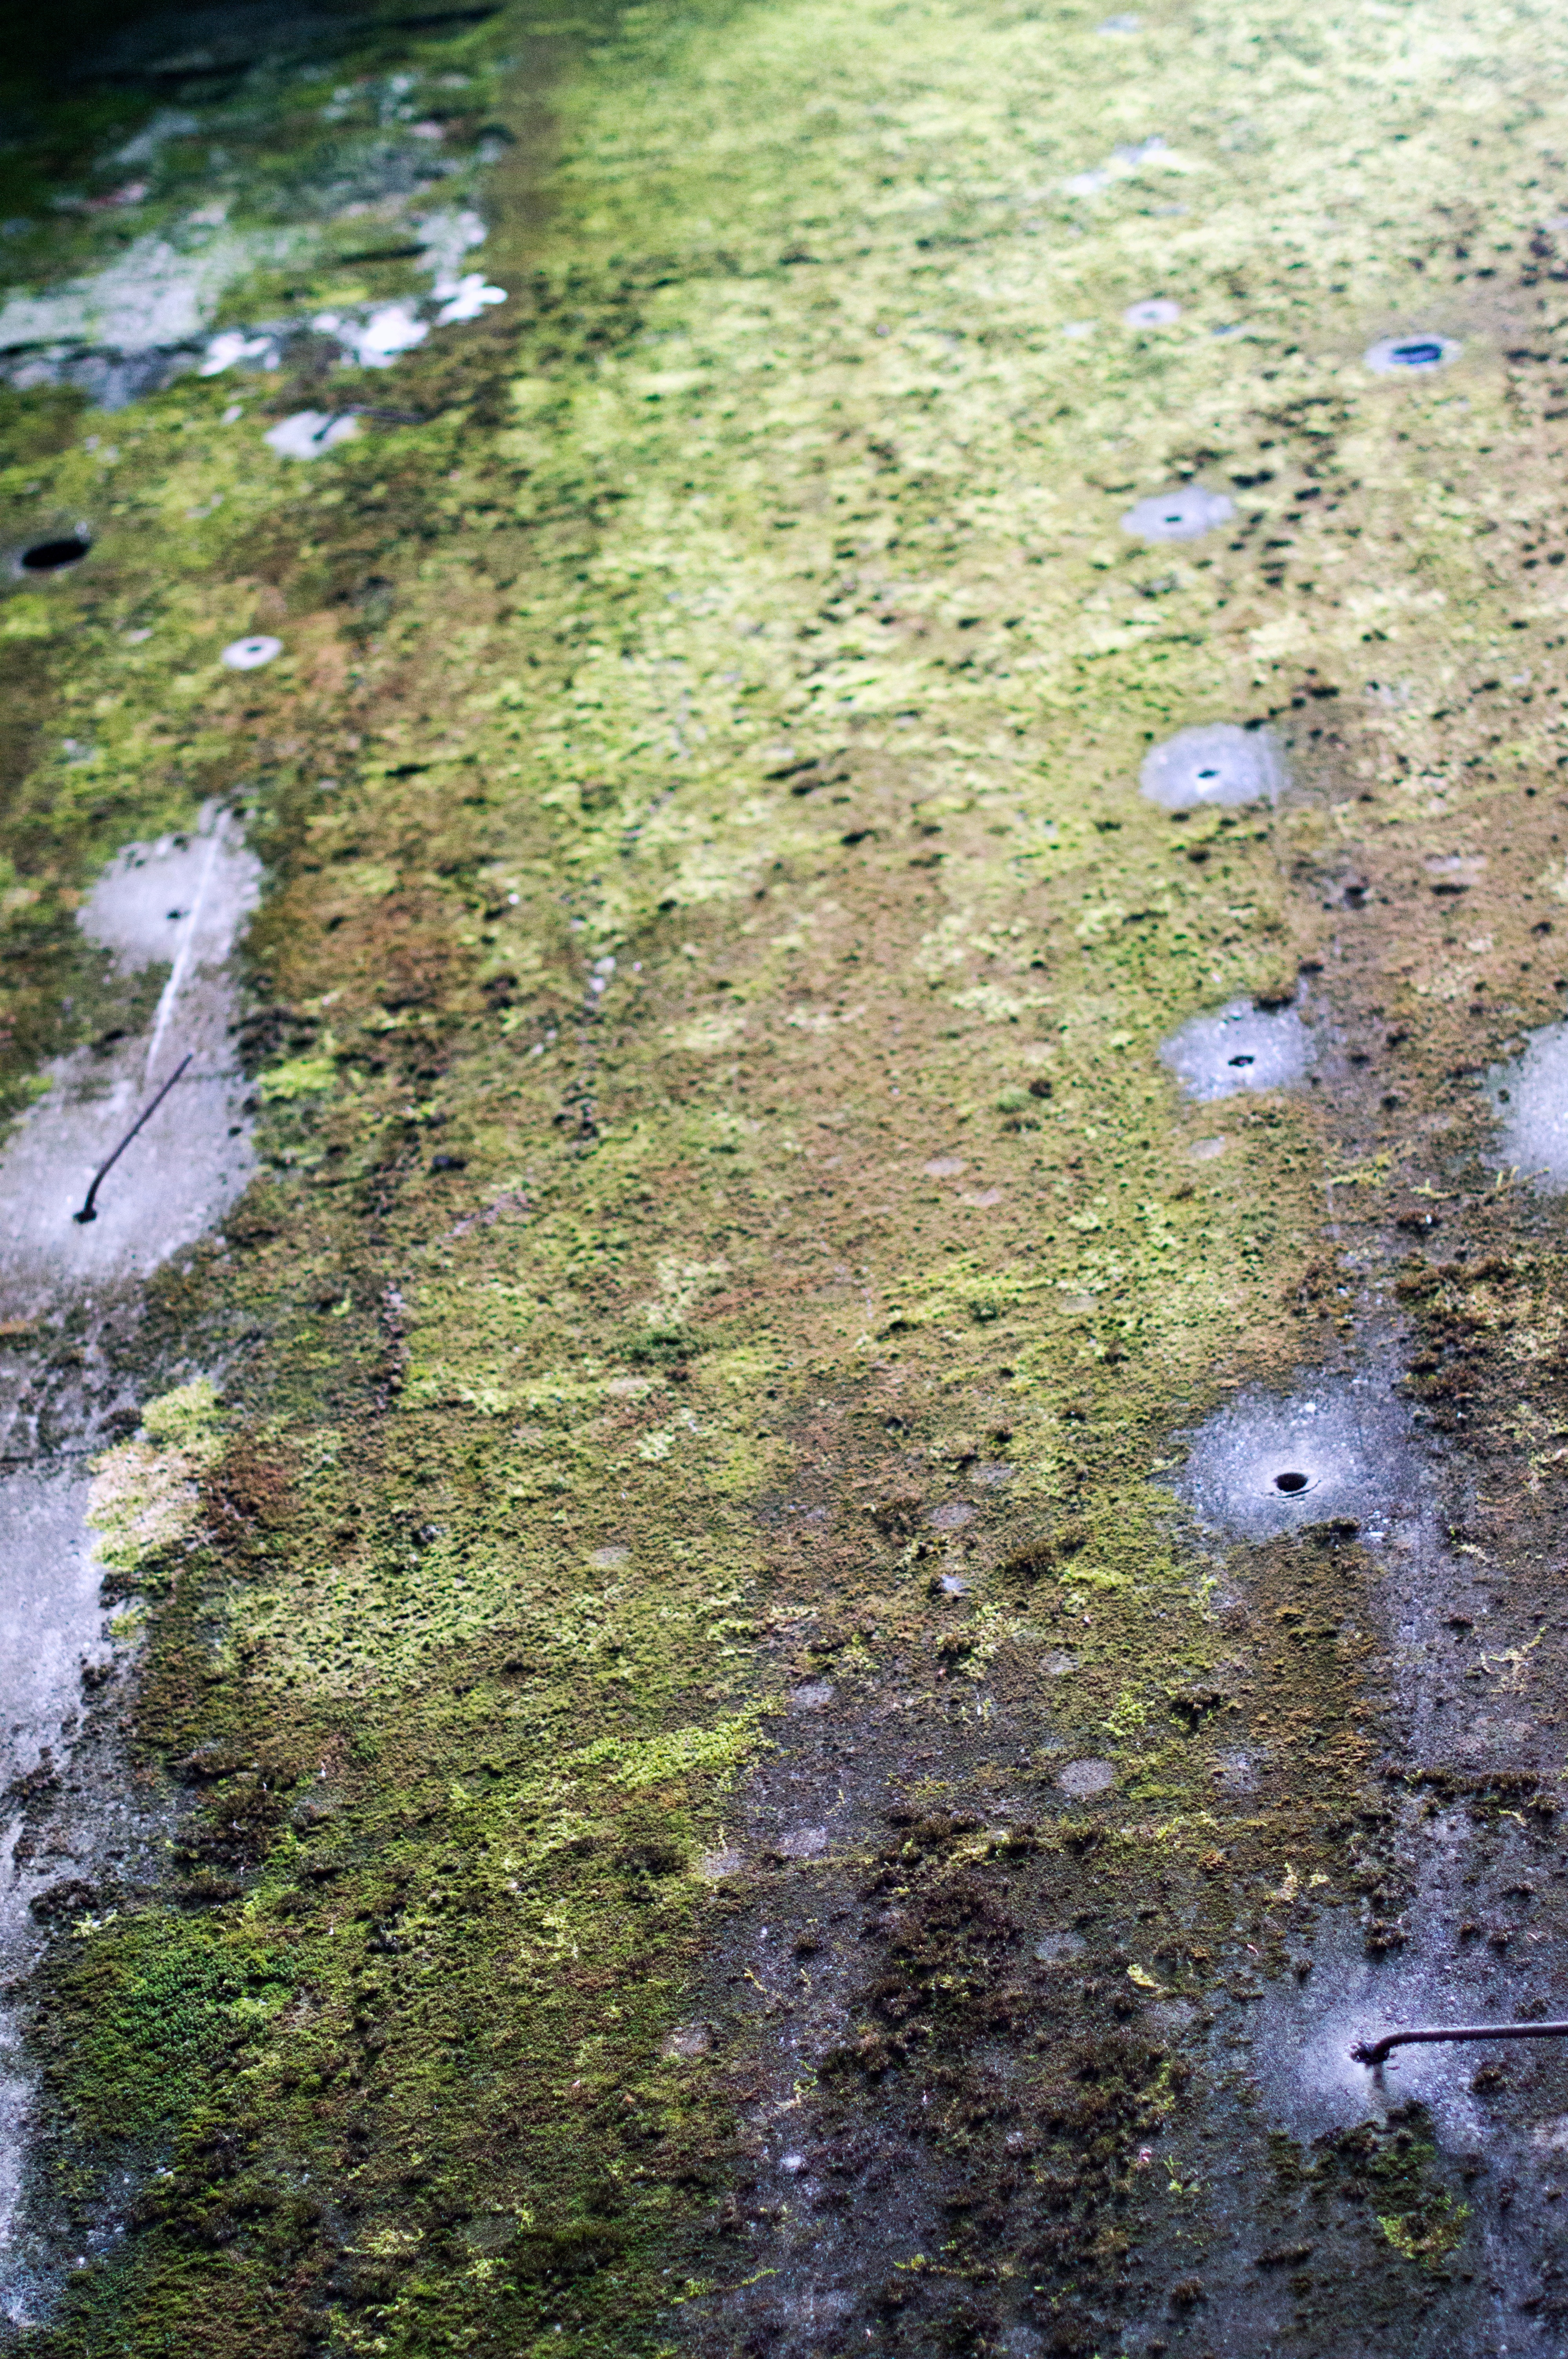
tree, water, nature, grass, rock, plant, leaf, flower, river, pond, stream, green, reflection, puddle, autumn, soil, waterway, wetland, woodland, habitat, natural environment